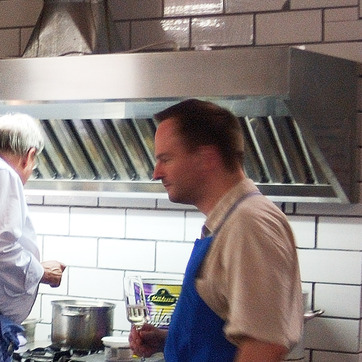
Material: skin